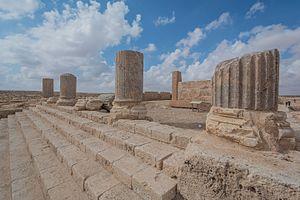
Forum et ses annexes This is a photo of the protected monument identified by the ID 82-7 in Tunisia.
Gigthis est un site antique situé dans le sud de la Tunisie, sur le territoire du gouvernorat de Médenine.